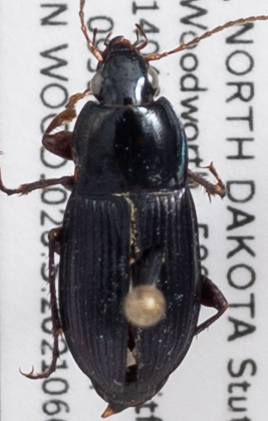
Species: Poecilus lucublandus
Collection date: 2021-06-09
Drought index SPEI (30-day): -2.09
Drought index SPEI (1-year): -2.09
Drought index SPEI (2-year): -0.32